George Rewerts House

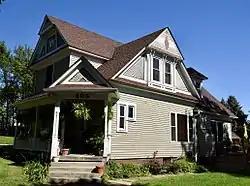

The George Rewerts House is a historic residence located in Defiance, Iowa, United States. It was listed on the National Register of Historic Places in 1991. The historic importance of the house is its association with German immigration into this part of Iowa from 1872 into the 1940s. It is also a fine example of the work of a German immigrant designer and craftsman, and the importance of the local building industry that was established by German immigrants. George Rewerts immigrated to the United States in 1882, and settled in Council Bluffs before moving to Defiance in 1887. He was a carpenter by trade, and worked for the Defiance Lumber Company when he moved here. He bought the company in 1902, the same year he built this house with the assistance of Nels Gregersen and Lee Hulsebus. It is a 2½-story, frame structure with Queen Anne and Stick style influences.